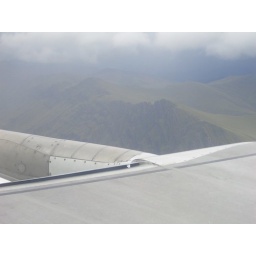
flying over the mountains